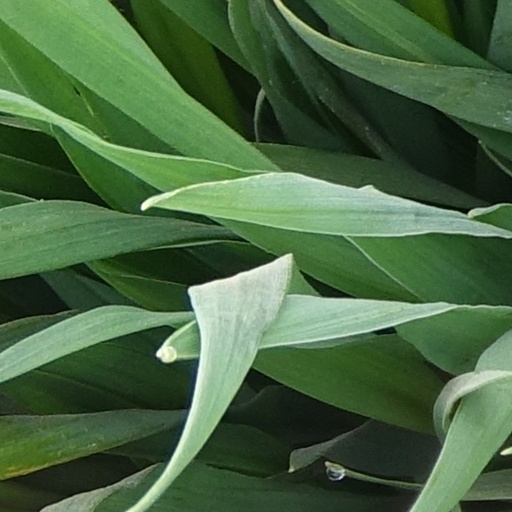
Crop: wheat